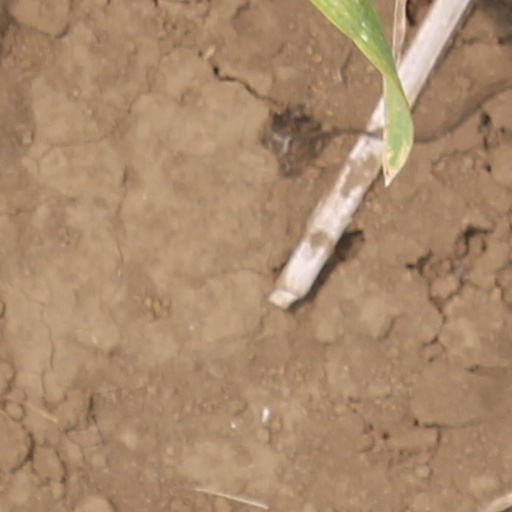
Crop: wheat